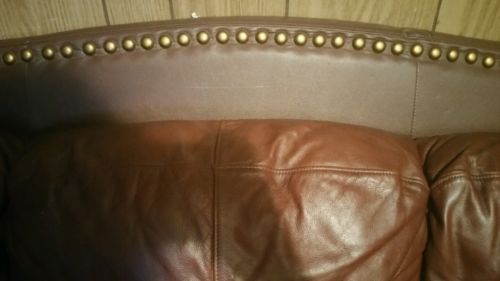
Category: sofa